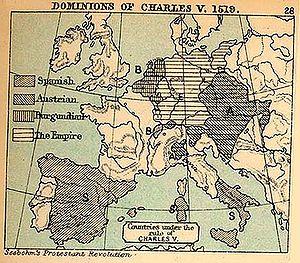
Cette page concerne l'année 1519 du calendrier julien.
La sixième guerre d'Italie, parfois appelée la guerre de Quatre Ans, est un conflit qui opposa la France de François Iᵉʳ et ses alliés Henri II de Navarre et la république de Venise à une coalition rassemblant l'empereur Charles Quint, Henri VIII et les États pontificaux. Cette guerre, qui s'inscrit dans le contexte plus large des grandes guerres d'Italie du début du XVIᵉ siècle, résulte des tensions suscitées par l'accession de Charles au trône impérial, mais aussi du besoin du pape Léon X de s'allier avec l'empereur pour contrer la montée en puissance du luthéranisme.